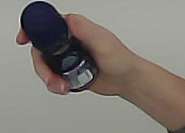
Product: nivea_rollon